Woodley Park station

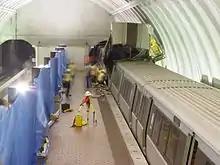
Cleanup after the November 3, 2004 accident

The station opened on December 5, 1981. Its opening coincided with the completion of of rail northwest of the Dupont Circle station and the opening of the Cleveland Park and Van Ness–UDC stations.